Volkswagen California

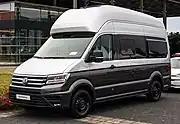
Grand California

The Grand California is based on the Volkswagen Crafter and it comes in two versions, a short wheel base 600 or long wheel base 680, with the van being able to sleep up to four people. However, unlike the standard California, it can only sleep two adults on the bottom bed and the top bed is only big enough for two children therefore making it a family van. Unlike the standard California this van has a built in bathroom which contains a toilet with a disposable tank, a sink which doubles up as the shower, two sided mirror which opens up to create cupboard space and hooks for towels. At the front, the van has two captains chairs and a double bench seat with a dining table to make a living room, a kitchen with two burner hob, sink, pull out fridge drawer, storage cupboards two pull out extra preparation desk including a fold down panel for the outside where two USB ports and a socket are housed for outdoor use. In the rear of the van on the rear doors there are two compartments where the outdoor table and chairs are stored, the rear bed also on both side has two cupboards, as well as the shower in the bathroom it comes with an outdoor shower. An awning is optional unlike the standard California. The Grand California comes with the same engines that you can option on the crafter van, the blinds and fly screens are available on all of the rear windows, but the front windows come with magnetic blinds.